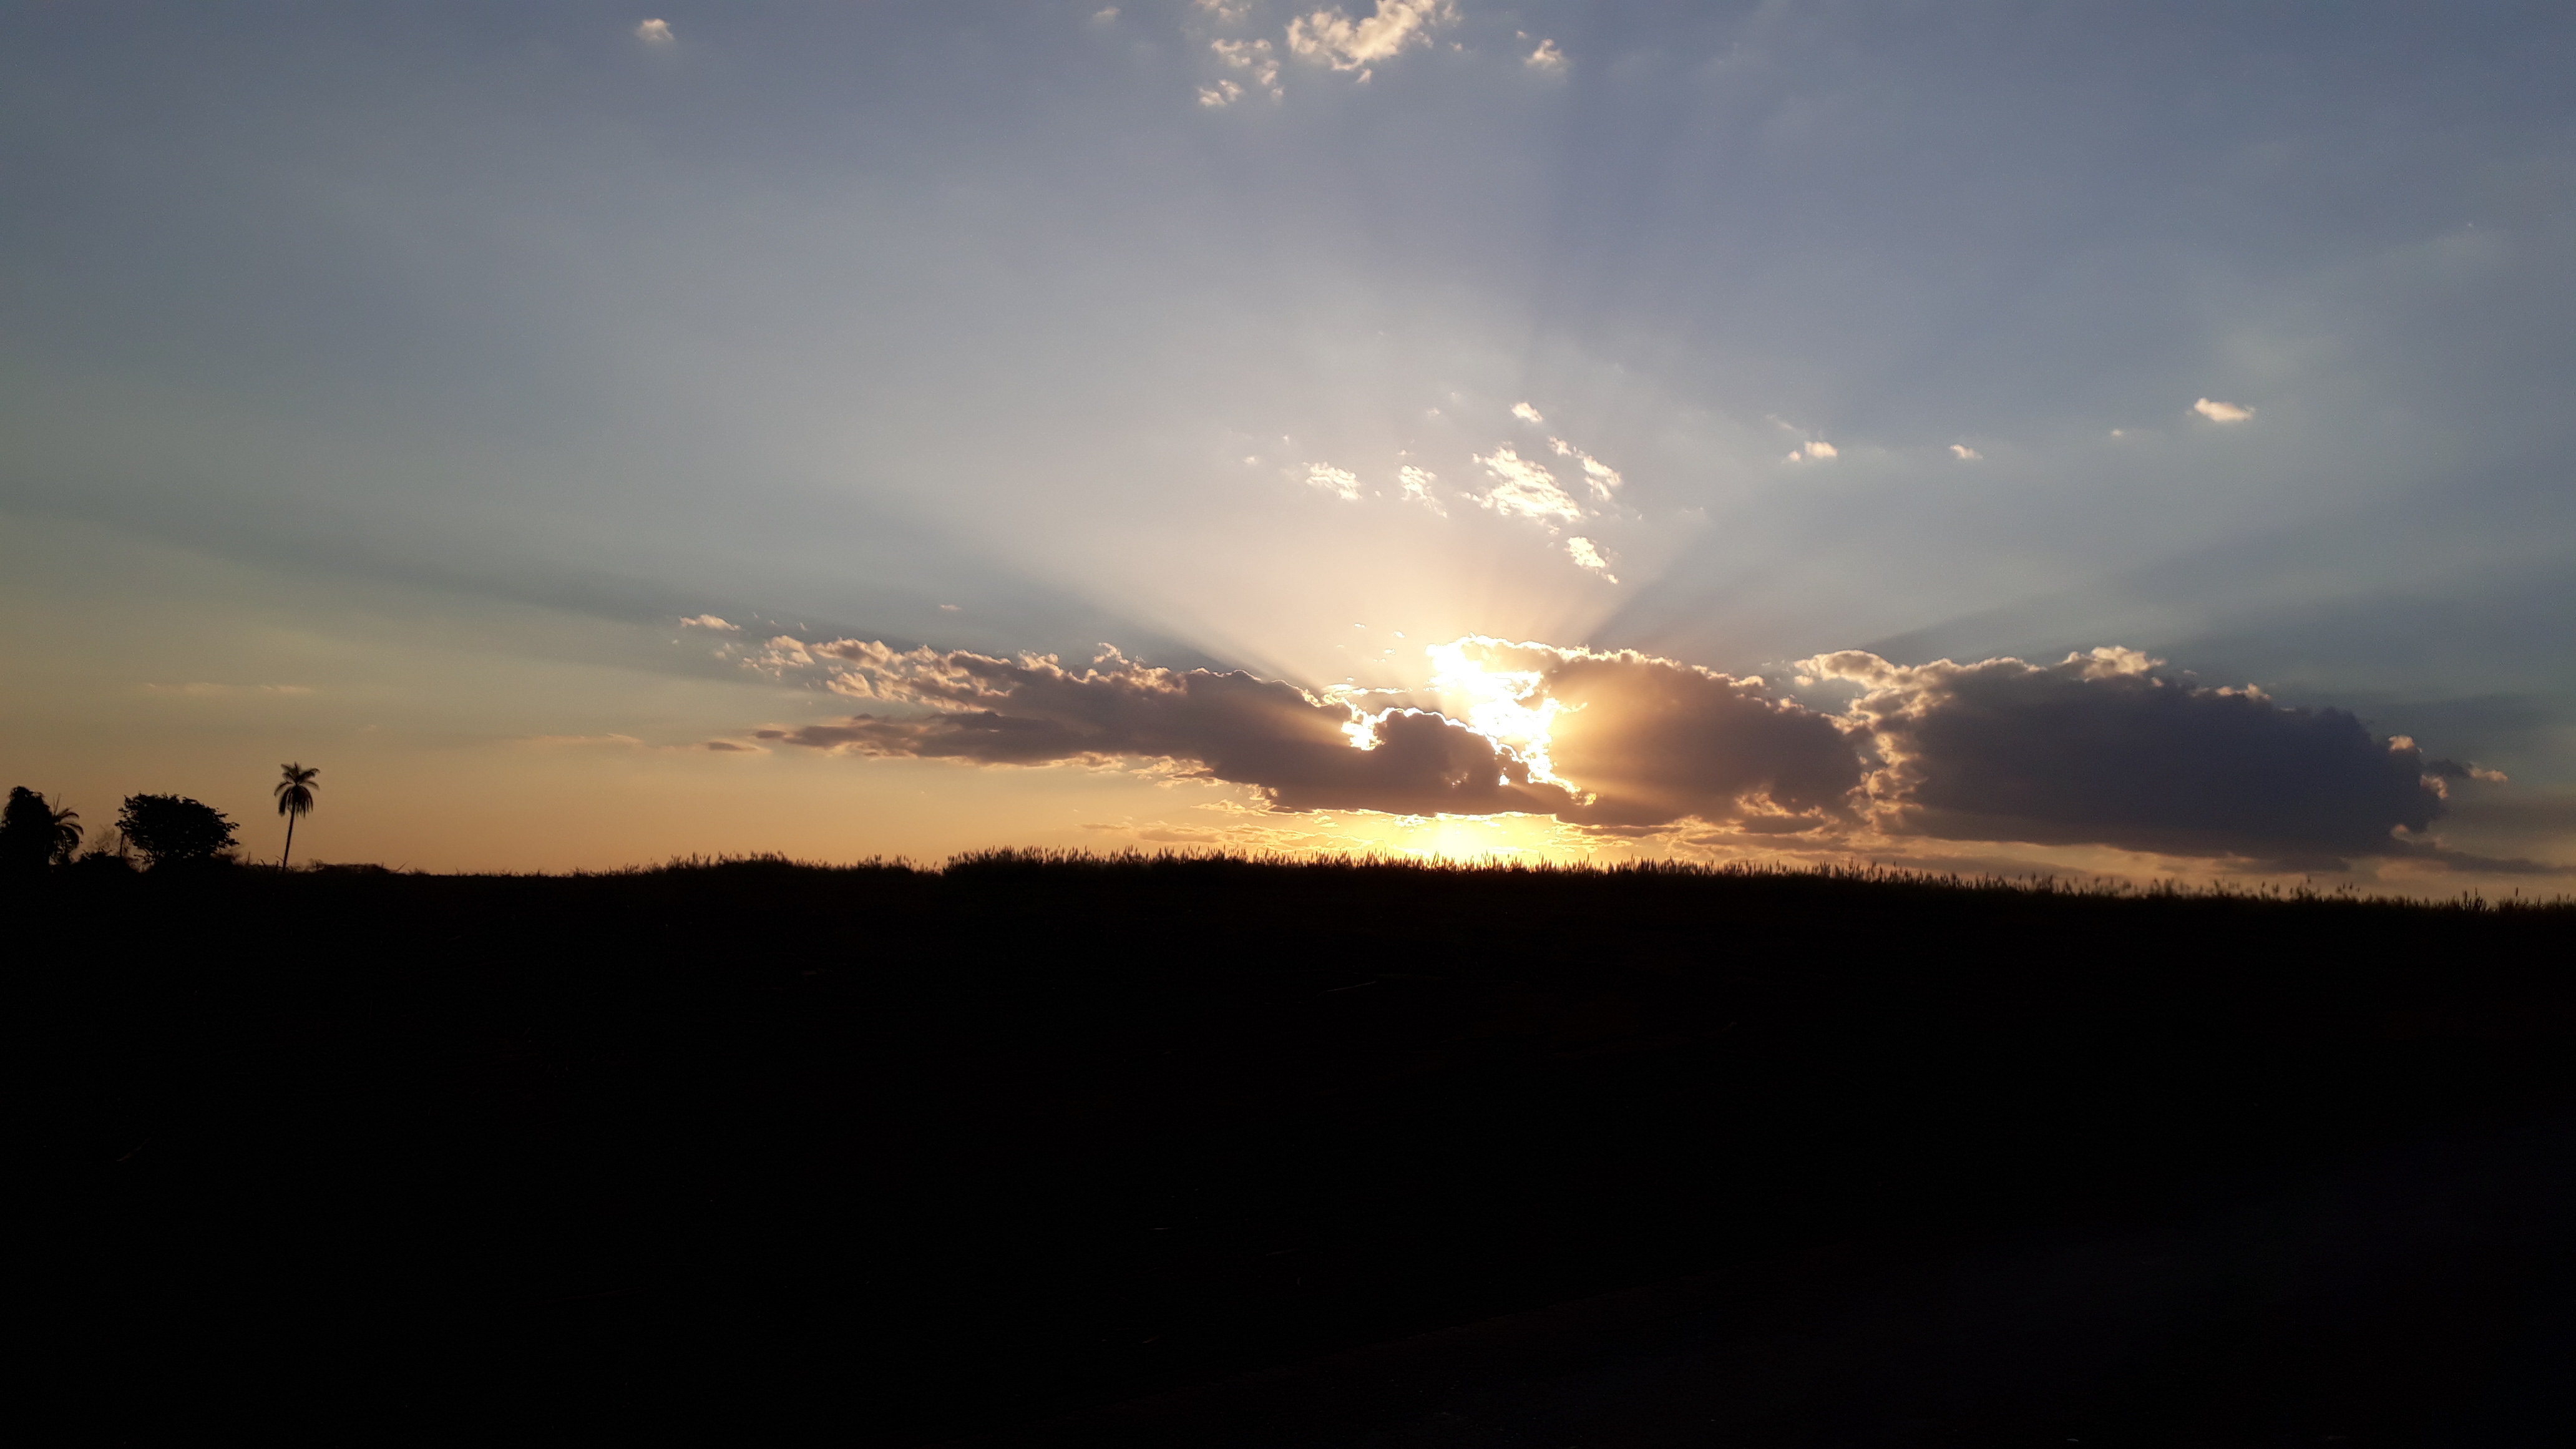
clouds, mountains, sky, sunset, cloud, horizon, atmosphere, sun, field, evening, morning, sunlight, sunrise, dawn, tree, daytime, dusk, ecoregion, landscape, afterglow, meteorological phenomenon, plain, computer wallpaper